The Quantum Vacuum

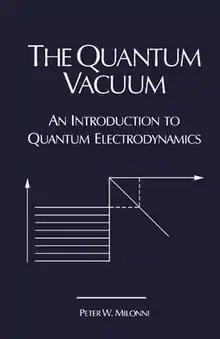
Front cover

The Quantum Vacuum: An Introduction to Quantum Electrodynamics is a physics textbook authored by Peter W. Milonni in 1993. The book provides a careful and thorough treatment of zero-point energy, spontaneous emission, the Casimir, van der Waals forces, Lamb shift and anomalous magnetic moment of the electron at a level of detail not found in other introductory texts to quantum electrodynamics.